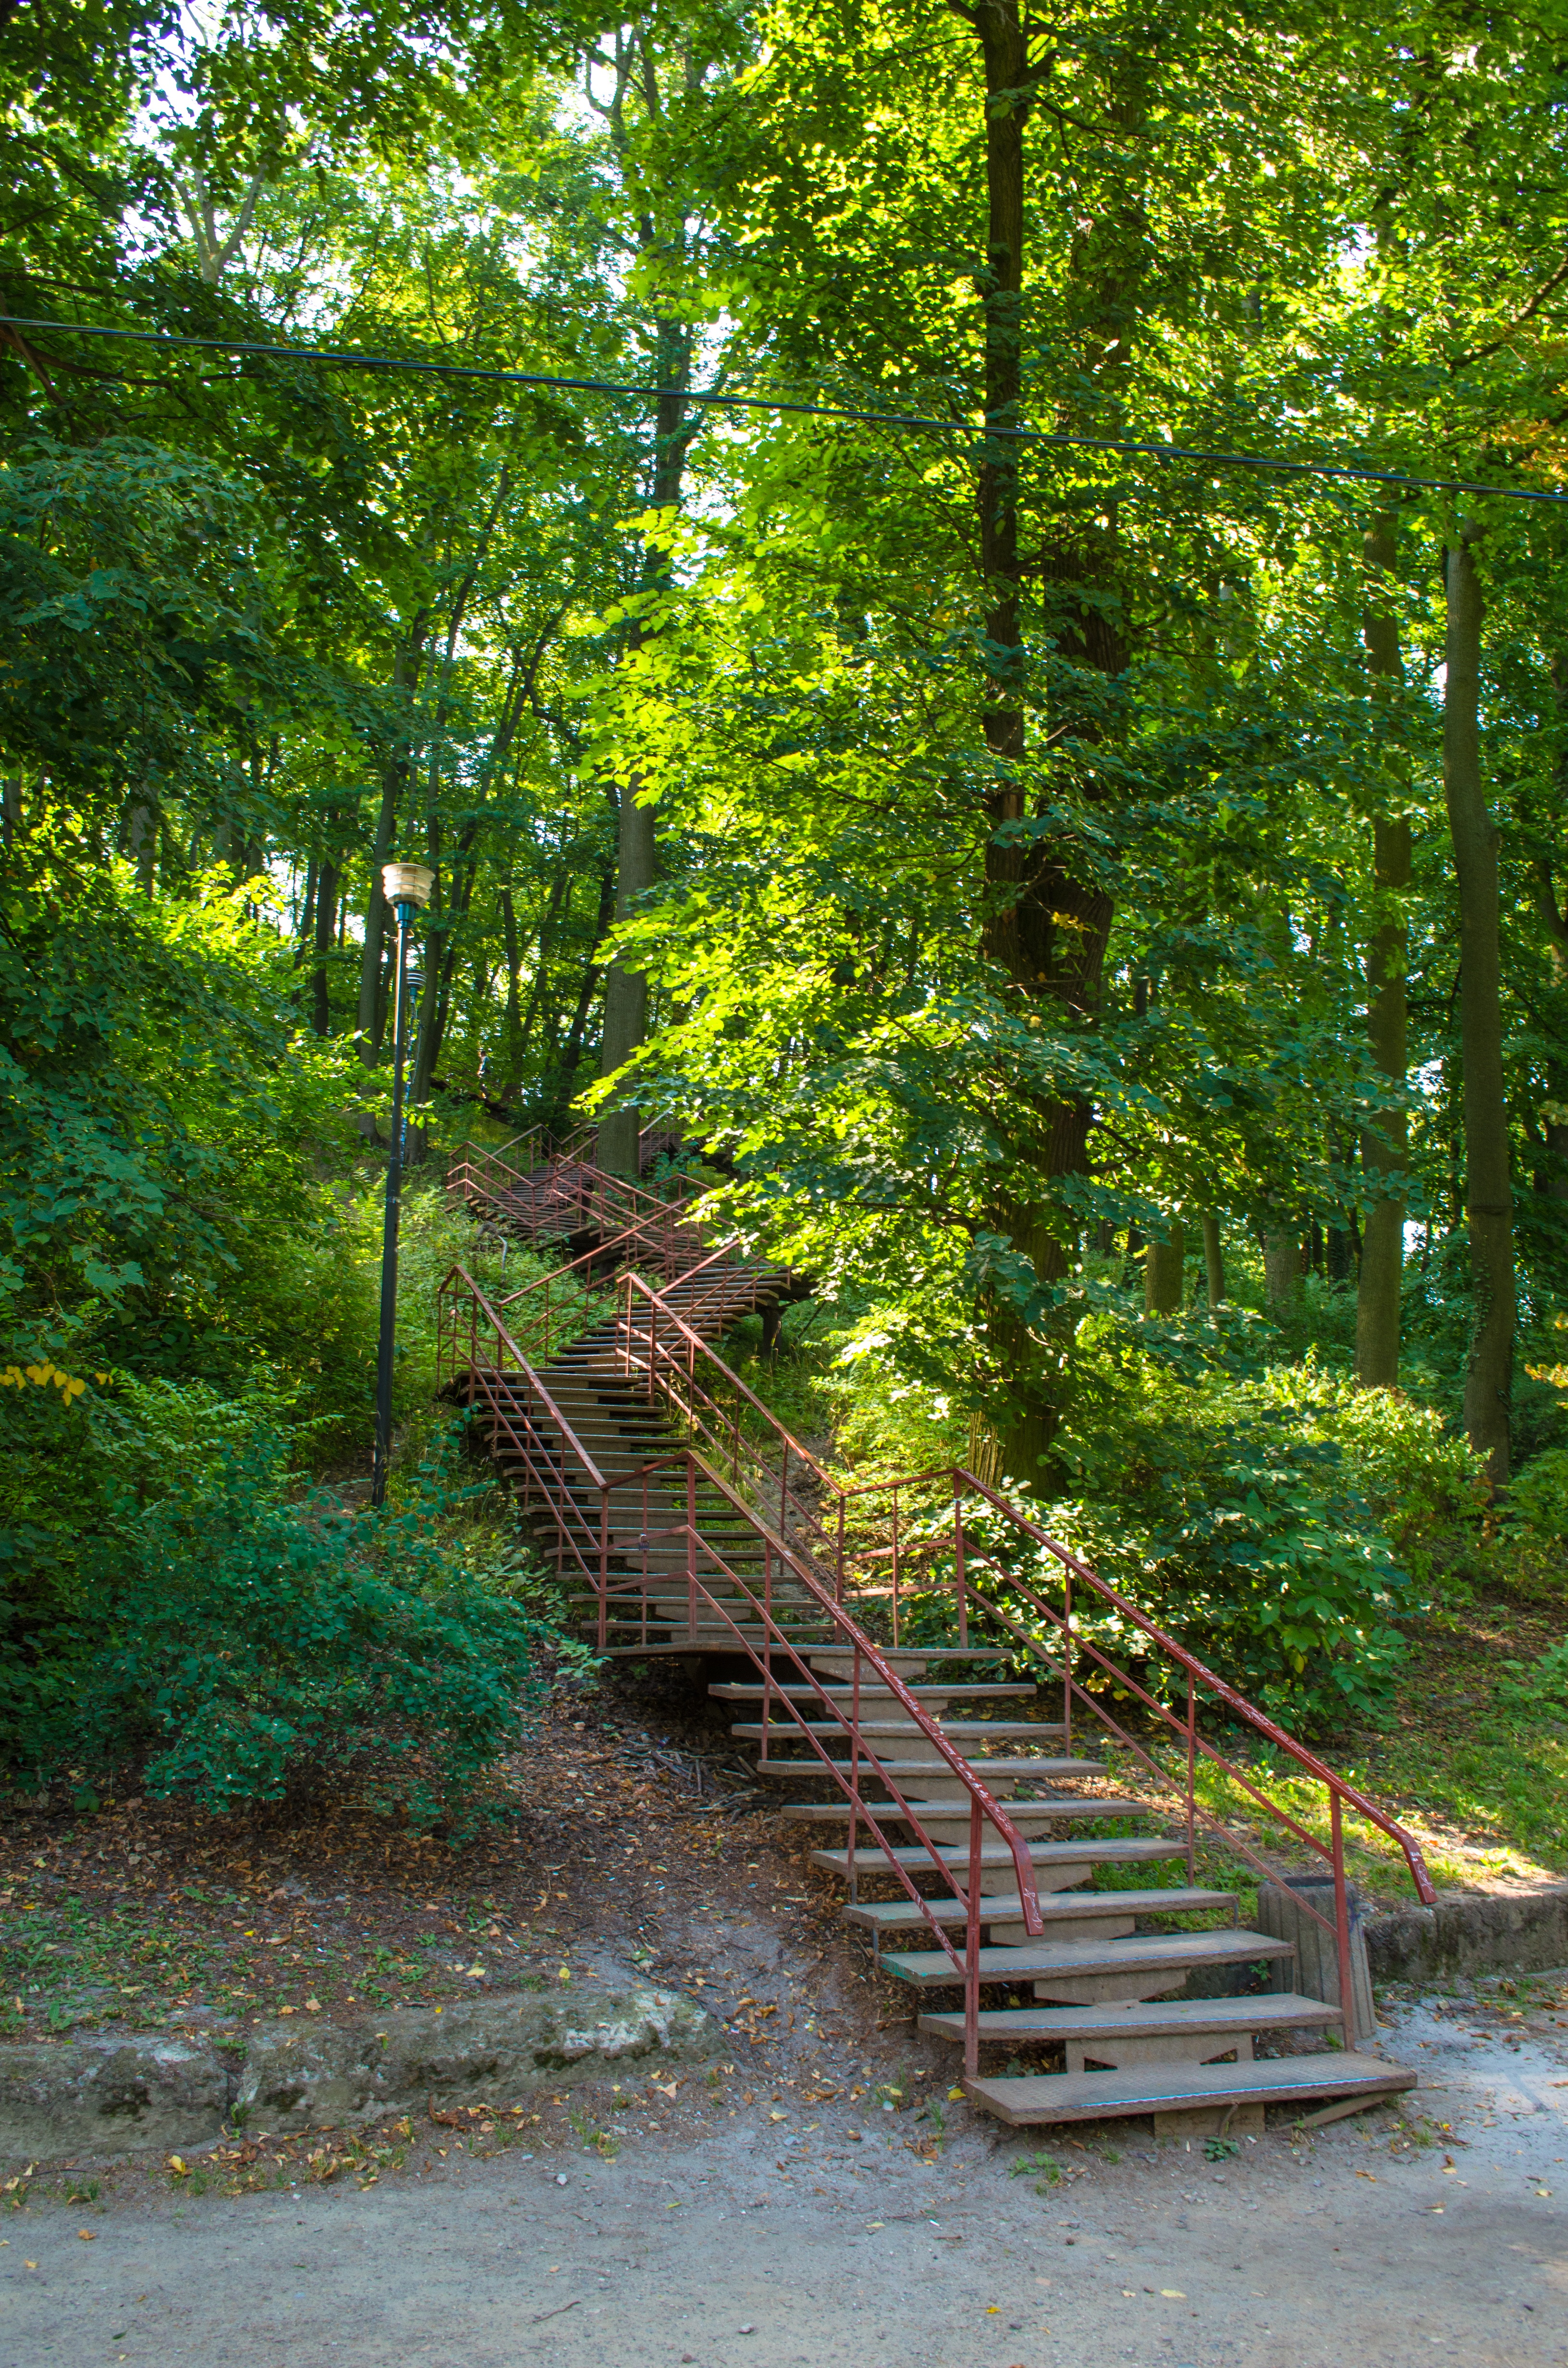
tree, nature, forest, wilderness, mountain, plant, road, trail, sunlight, leaf, flower, summer, vacation, stream, green, high, journey, autumn, castle, botany, garden, tourism, season, stroll, shrub, deciduous, beauty, ukraine, woodland, habitat, ecosystem, lviv, the way, biome, natural environment, woody plant, temperate broadleaf and mixed forest